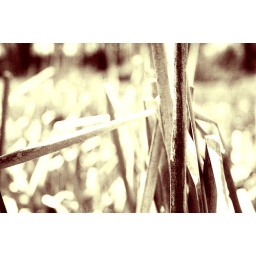
winter grass by water